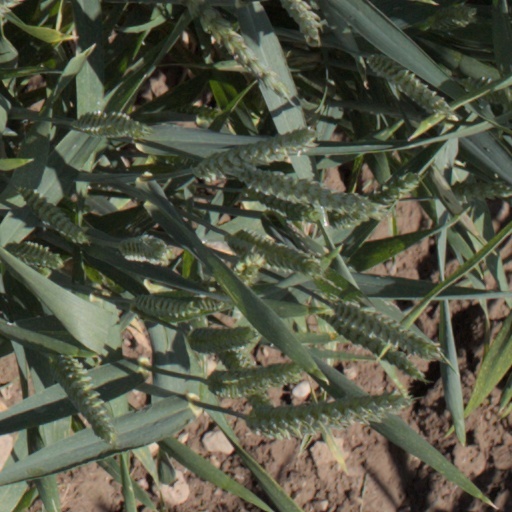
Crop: wheat